Charlton-on-Otmoor

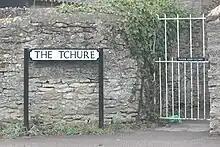
""Tchure"" is a common Midlands dialect word for an alley. The Tchure in Charlton-on-Otmoor is an old alleyway that is now a bridleway. Oxfordshire has identically named alleys in Deddington and Upper Heyford.

The enclosure of 1858 set aside land for the building of a school and in 1866 Charlton Parochial School and a master's house were built, mostly at the expense of the rector. The number of pupils grew and a second classroom was added in 1892. It was reorganised as a junior school in 1937 and became a voluntary controlled school in 1951. It is now Charlton-on-Otmoor Church of England Primary School with over 100 children attending the school and pre-school.